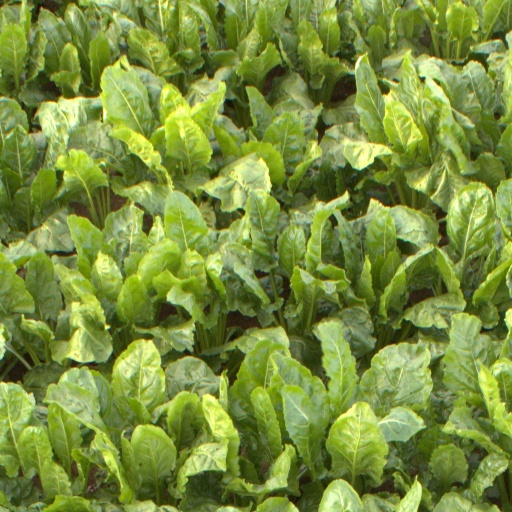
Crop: sugar beet